South Africa women's national rugby union team

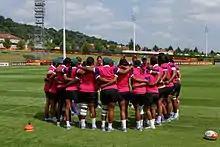
South Africa at the 2014 Women's Rugby World Cup

The South Africa women's national rugby union team represents South Africa in women's international rugby union and is governed by the South African Rugby Union. They have appeared in four World Cups since their debut in the 2006 Women's Rugby World Cup.